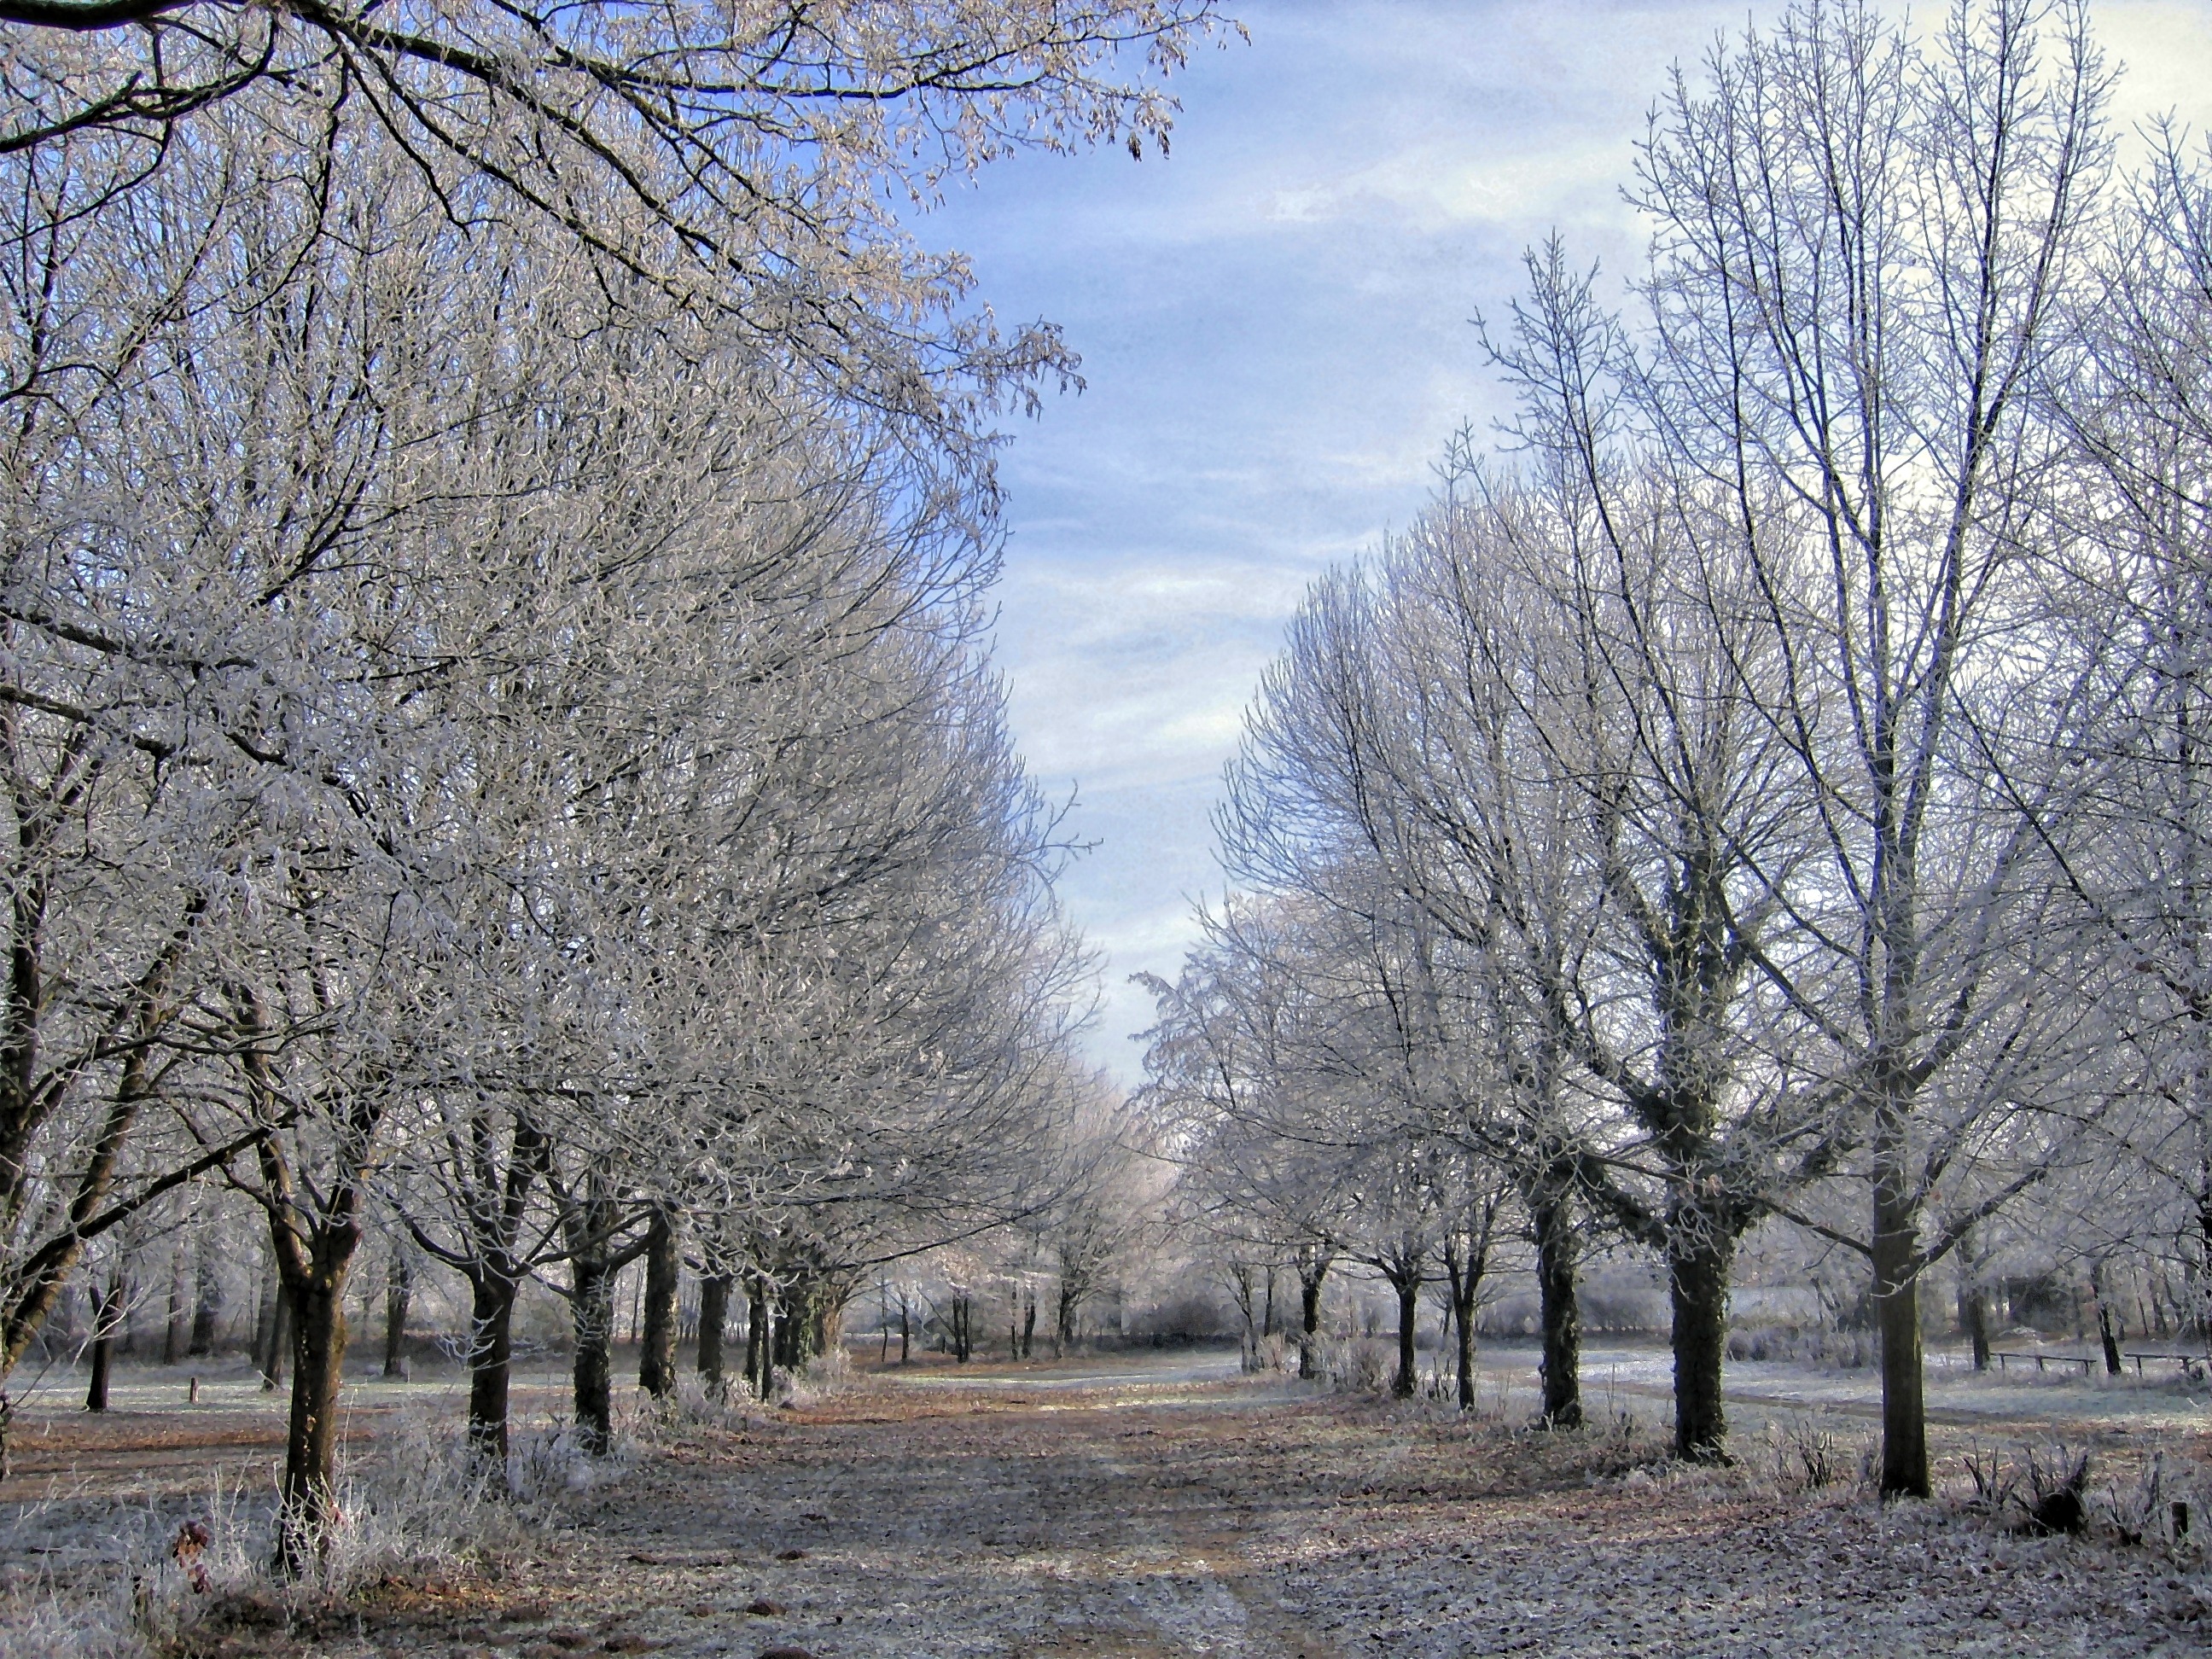
tree, branch, blossom, snow, cold, winter, plant, sky, ground, morning, flower, frost, ice, spring, autumn, weather, season, cherry blossom, trees, hdr, clouds, avenue, earth, series, grove, woodland, away, hoarfrost, freezing, ice cold, atmospheric phenomenon, woody plant